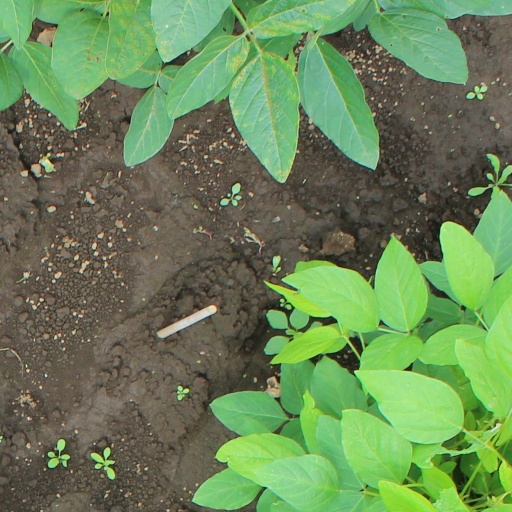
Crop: soybean